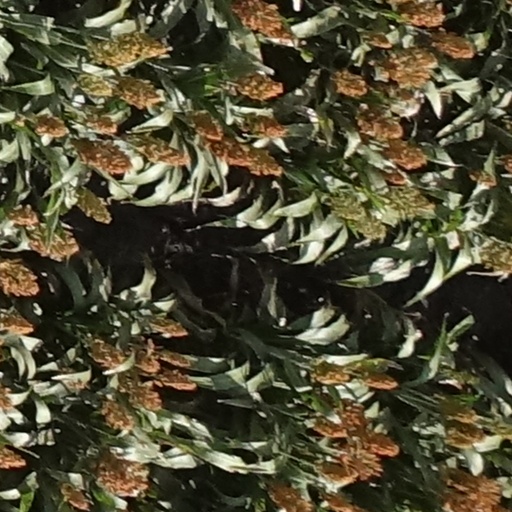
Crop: sorghum